Matt Forte

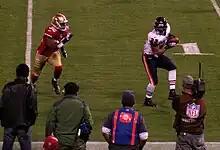
Forte attempts to escape from San Francisco 49ers safety Michael Lewis in a 2009 meeting

Forte recorded 150 total rushing yards over the first three games of the season before his first big game in Week 4 against the Detroit Lions, during which he rushed 12 times for 121 yards and scored his first touchdown.